Railways in Norfolk

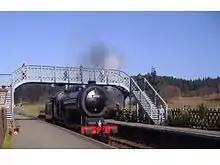
Several heritage railways operate in Norfolk, including the North Norfolk Railway.

A number of the cuts to the Norfolk network predated the Beeching cuts by several years. In 1959 the Main Line of the Midland and Great Northern Joint Railway was closed, on economic grounds. Essential maintenance work was considered too much to be justified.